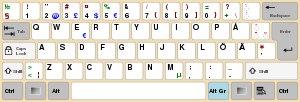
La disposition des touches d'un clavier de saisie permet de saisir les caractères de l'alphabet d'une langue sur une machine à écrire, un clavier d'ordinateur et sur certains appareils électroniques plus récents. La plupart des pays utilisent une ou plusieurs dispositions adaptées.